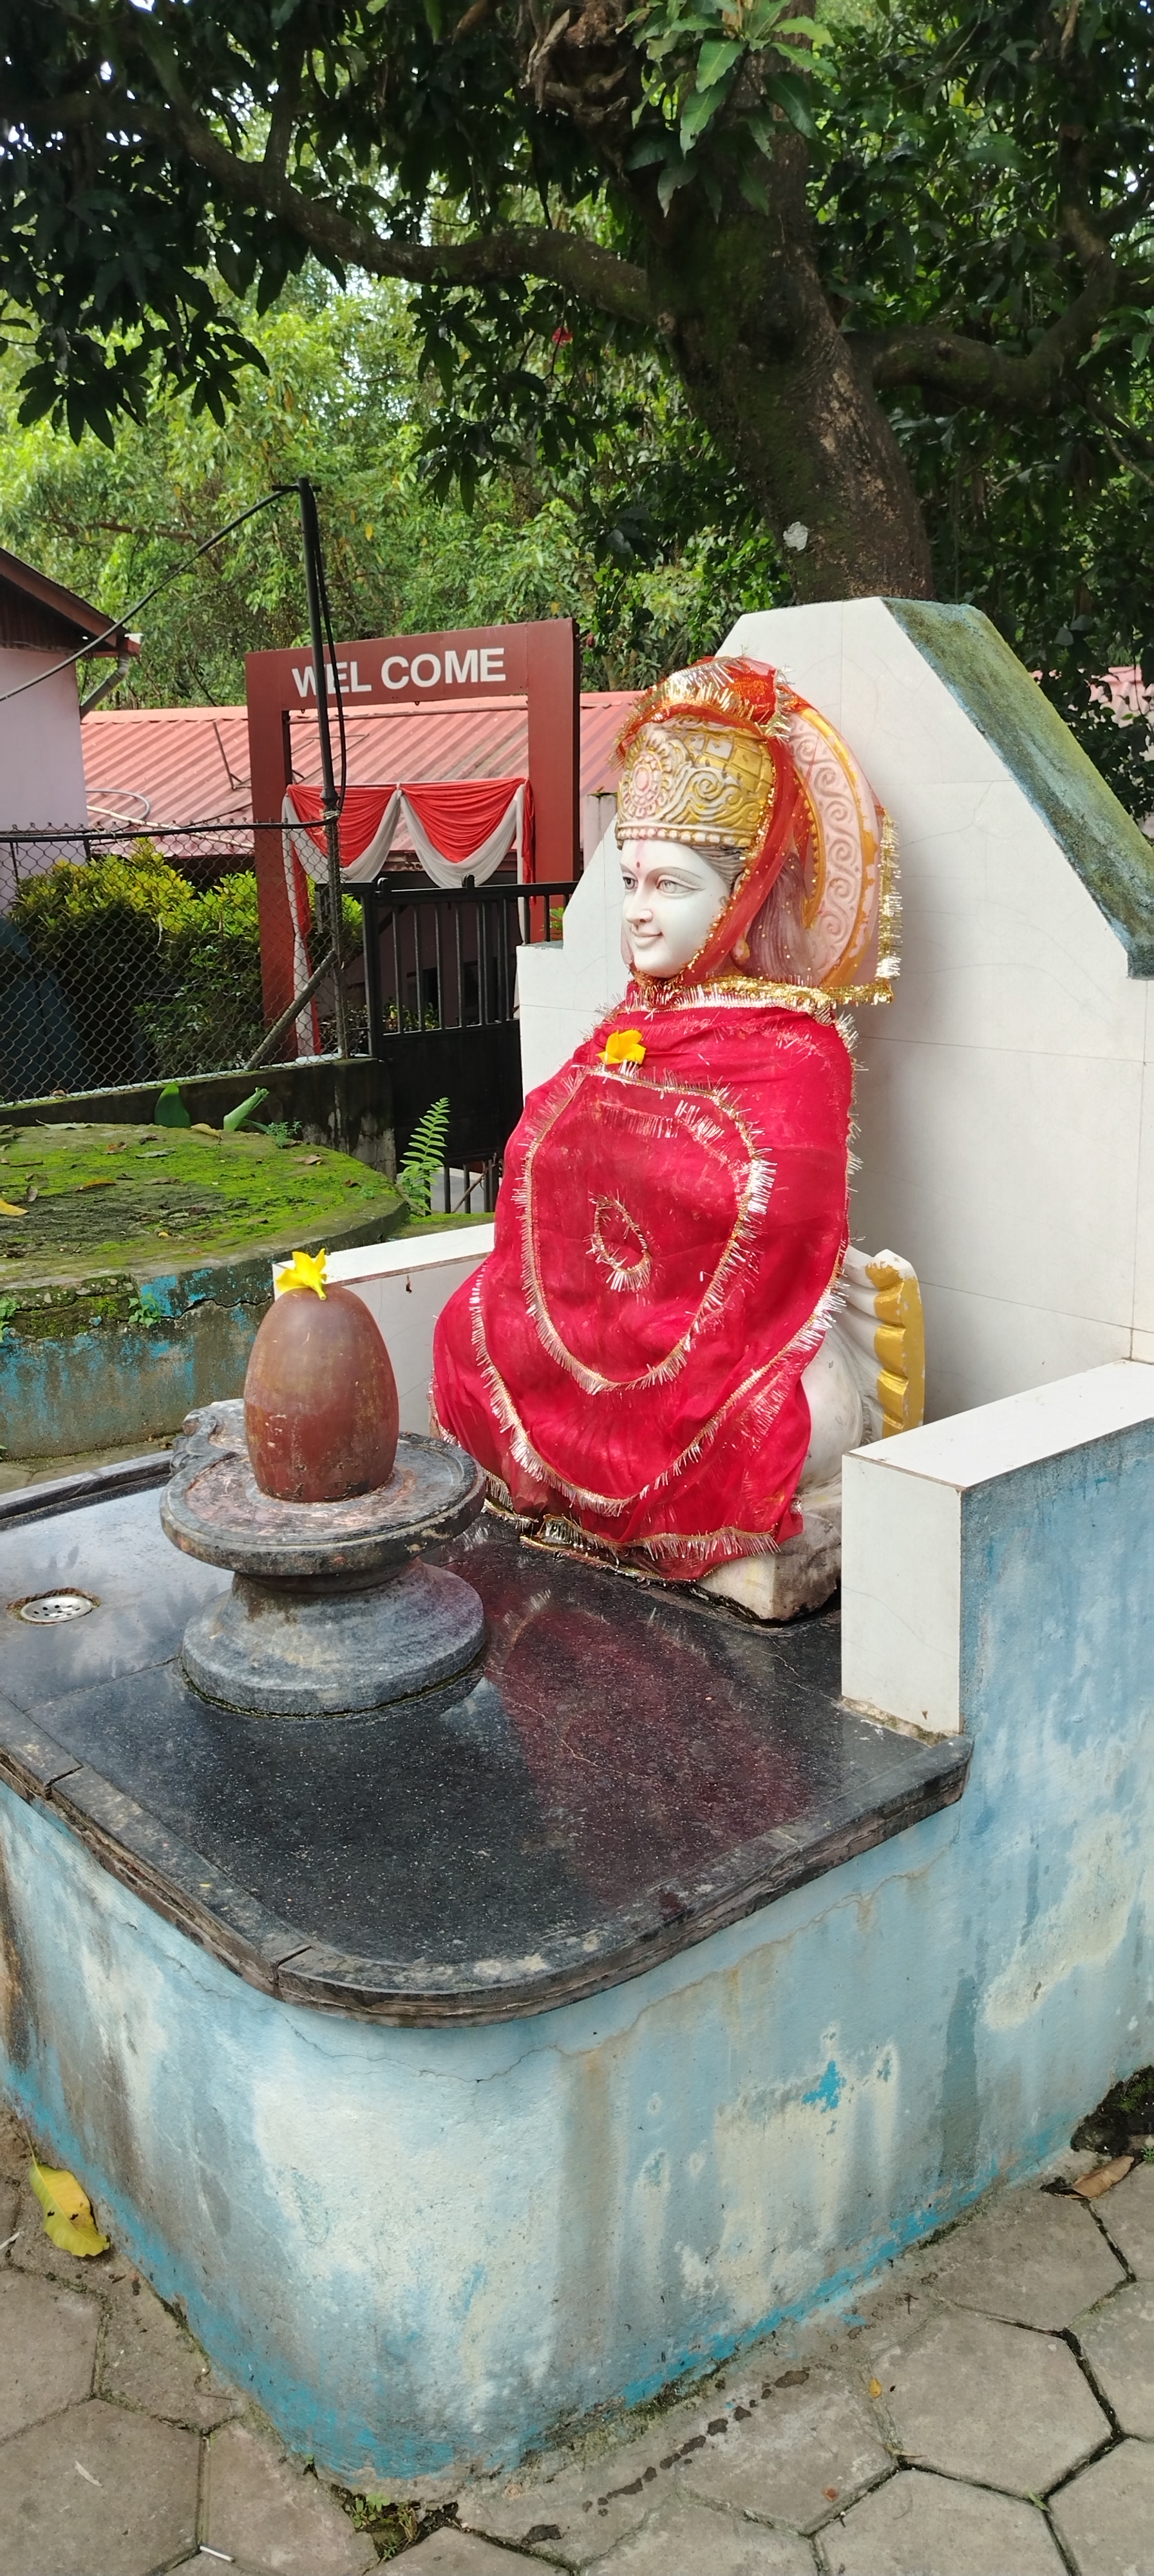
Heritage site: MahaKaleshwor_Shiva_Temple